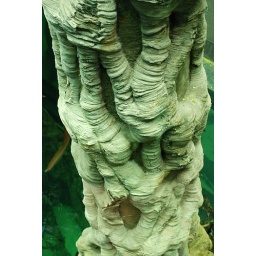
big tree in the rain forest